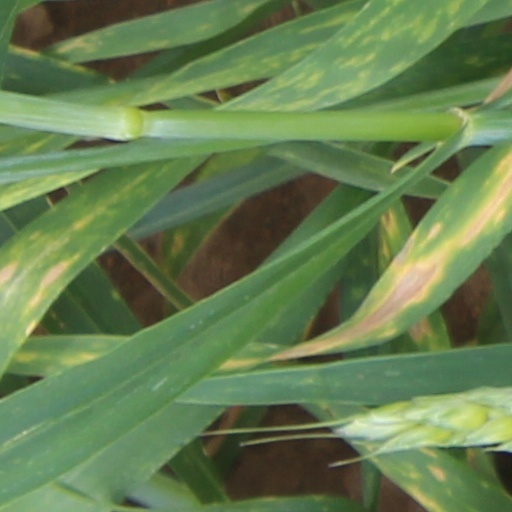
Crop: wheat